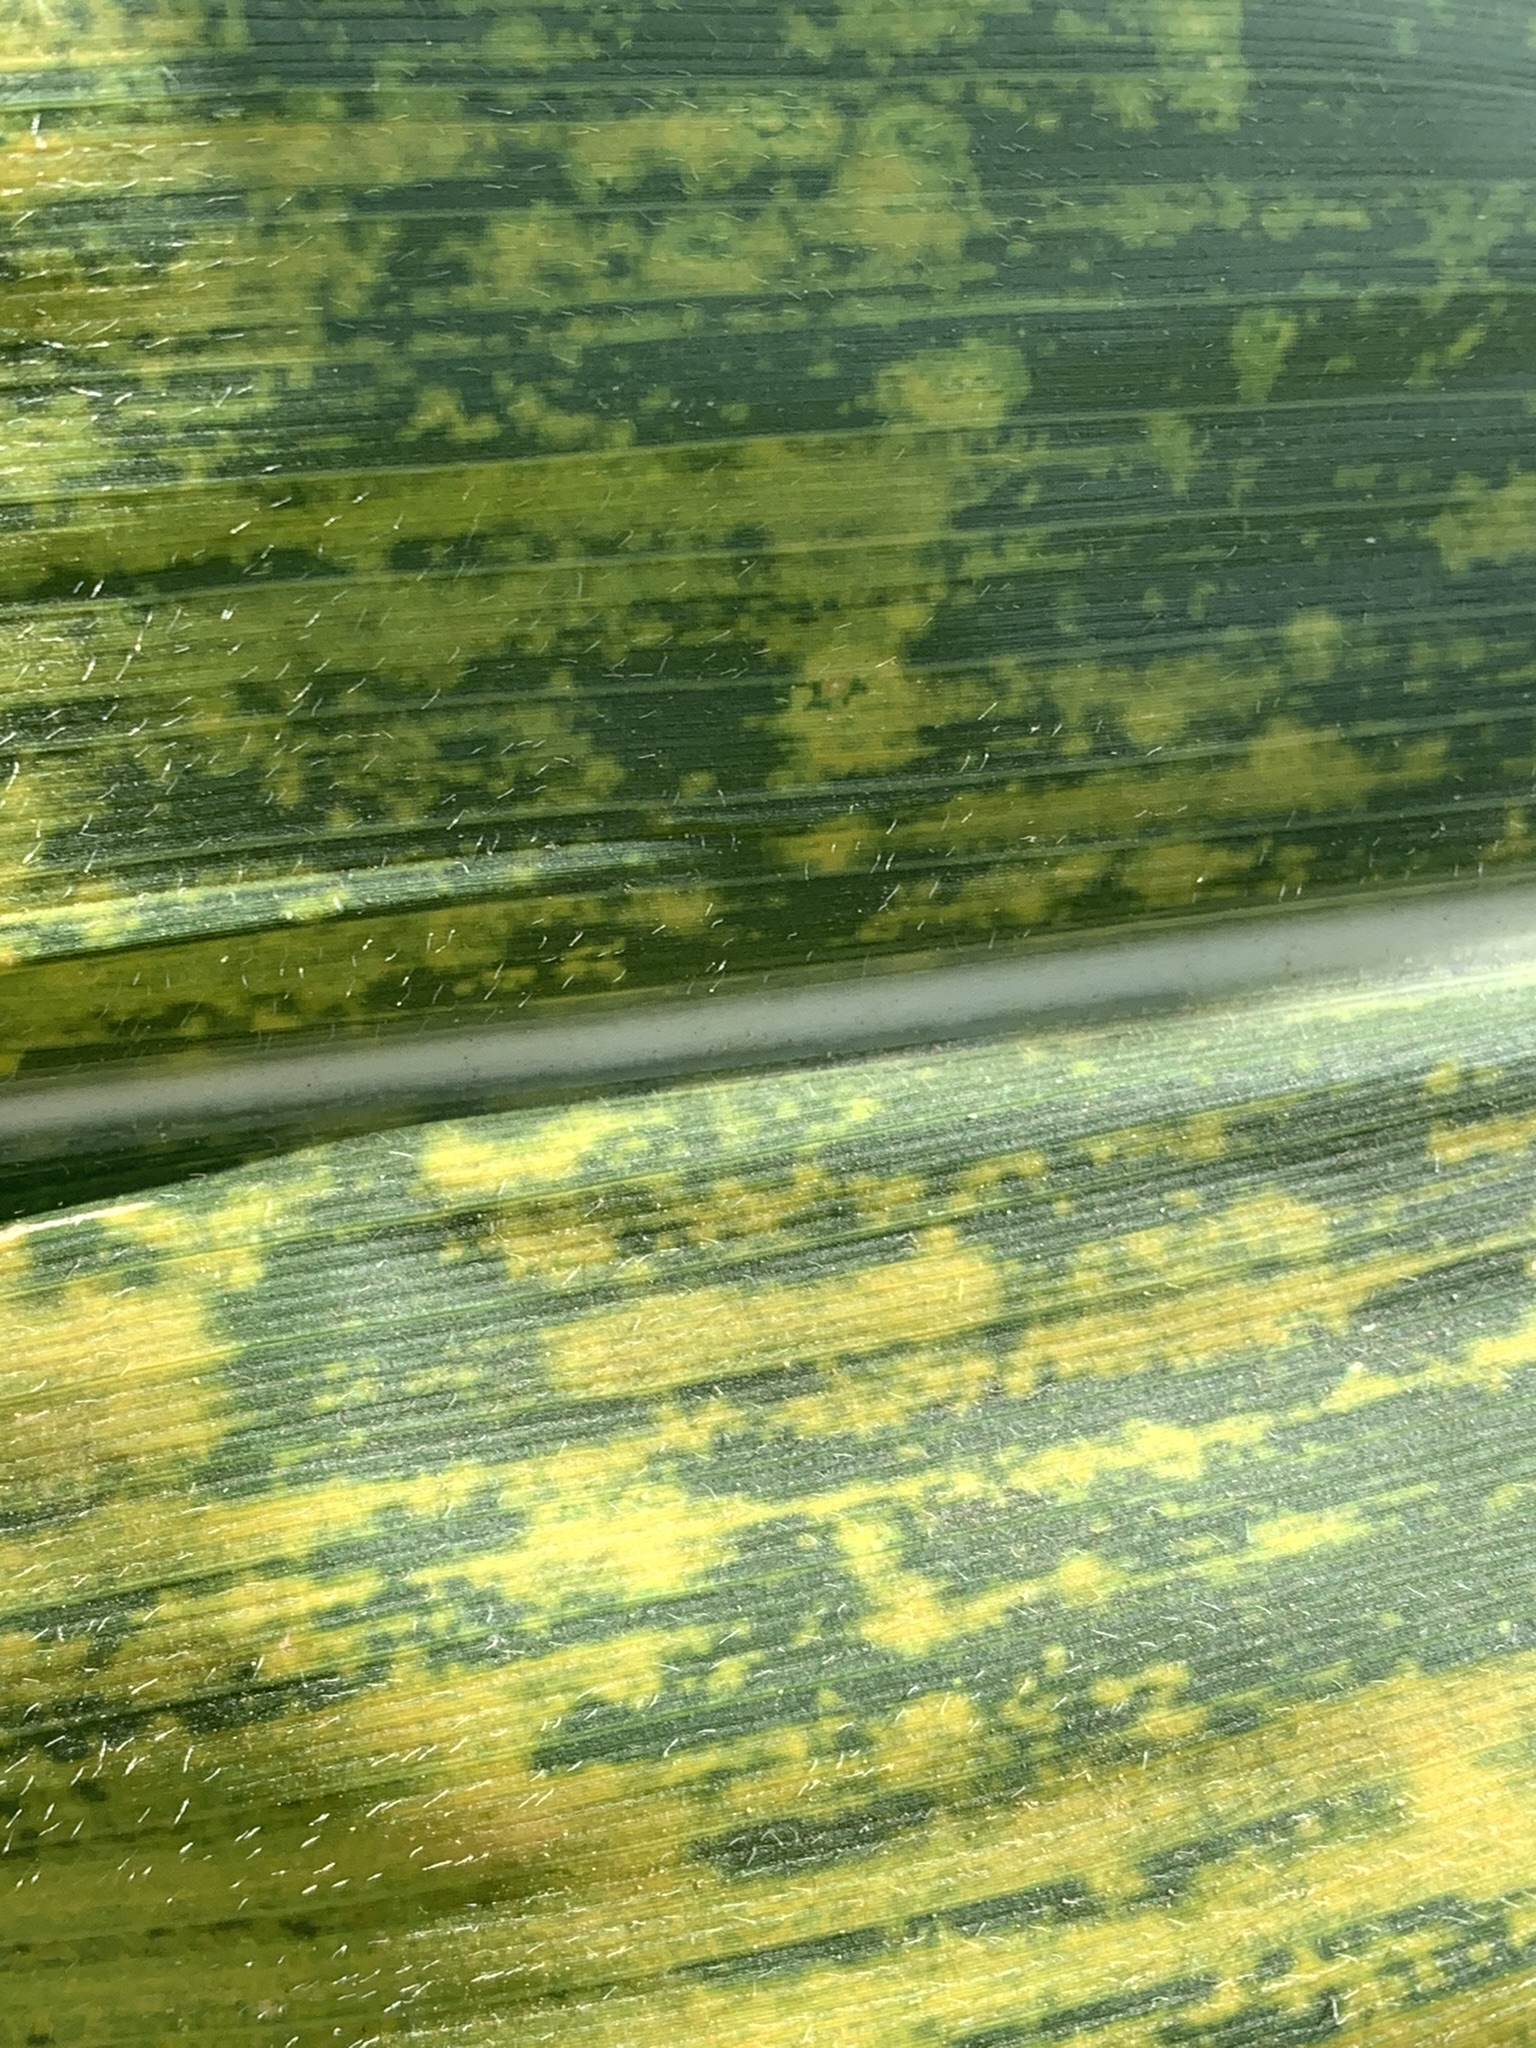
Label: MLN